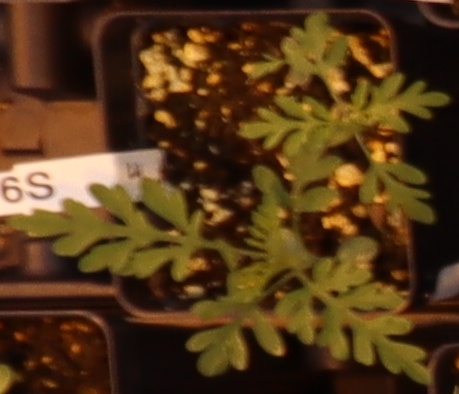
Label: Ragweed